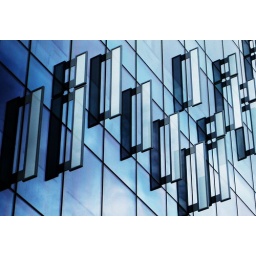
New office building in Liverpool 3